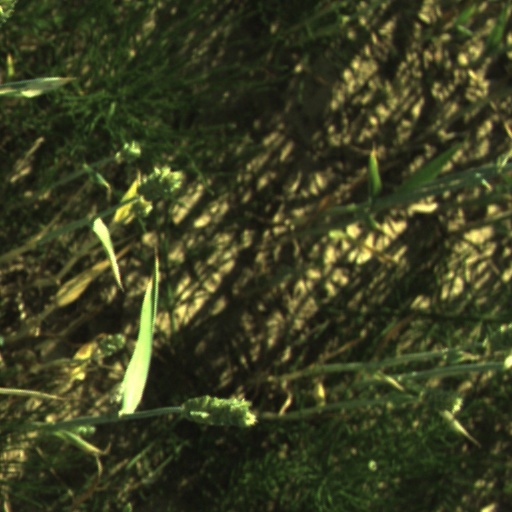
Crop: wheat